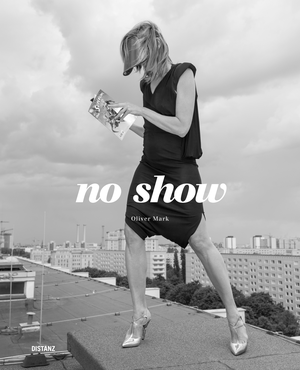
Oliver Mark est un photographe et artiste allemand, né le 20 février 1963 à Gelsenkirchen. Il est surtout connu pour ses portraits de personnalités internationales.